Wollaton

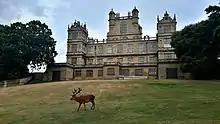
Wollaton Hall in Wollaton Park

Wollaton Park has also been host to many large events and concerts, including the once annual City in the Park events which ran during the 1990s and featured popular pop acts of the time such as Peter Andre, Five, Gina G and The Bangles. A new festival, Splendour in Nottingham, was relaunched in 2008 and is slowly developing into a popular festival, with large names such as Calvin Harris and The Pet Shop Boys performing there in 2010, and Dizzee Rascal in 2012. The park also hosts the city's annual War Veterans Memorial Weekend, being one of the largest memorial events outside London and including fly-overs by wartime aircraft. Also, the park hosts other major annual events such as cross-county running championships, dog shows, steam shows and the annual Nottingham Motor Show. The Park is also where the sledgers of Nottingham descend whenever there is snowfall, taking advantage of the park's large hill.